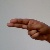
The image shows a hand gesture representing the letter 'H' in Indian Sign Language.